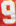
Number: 9